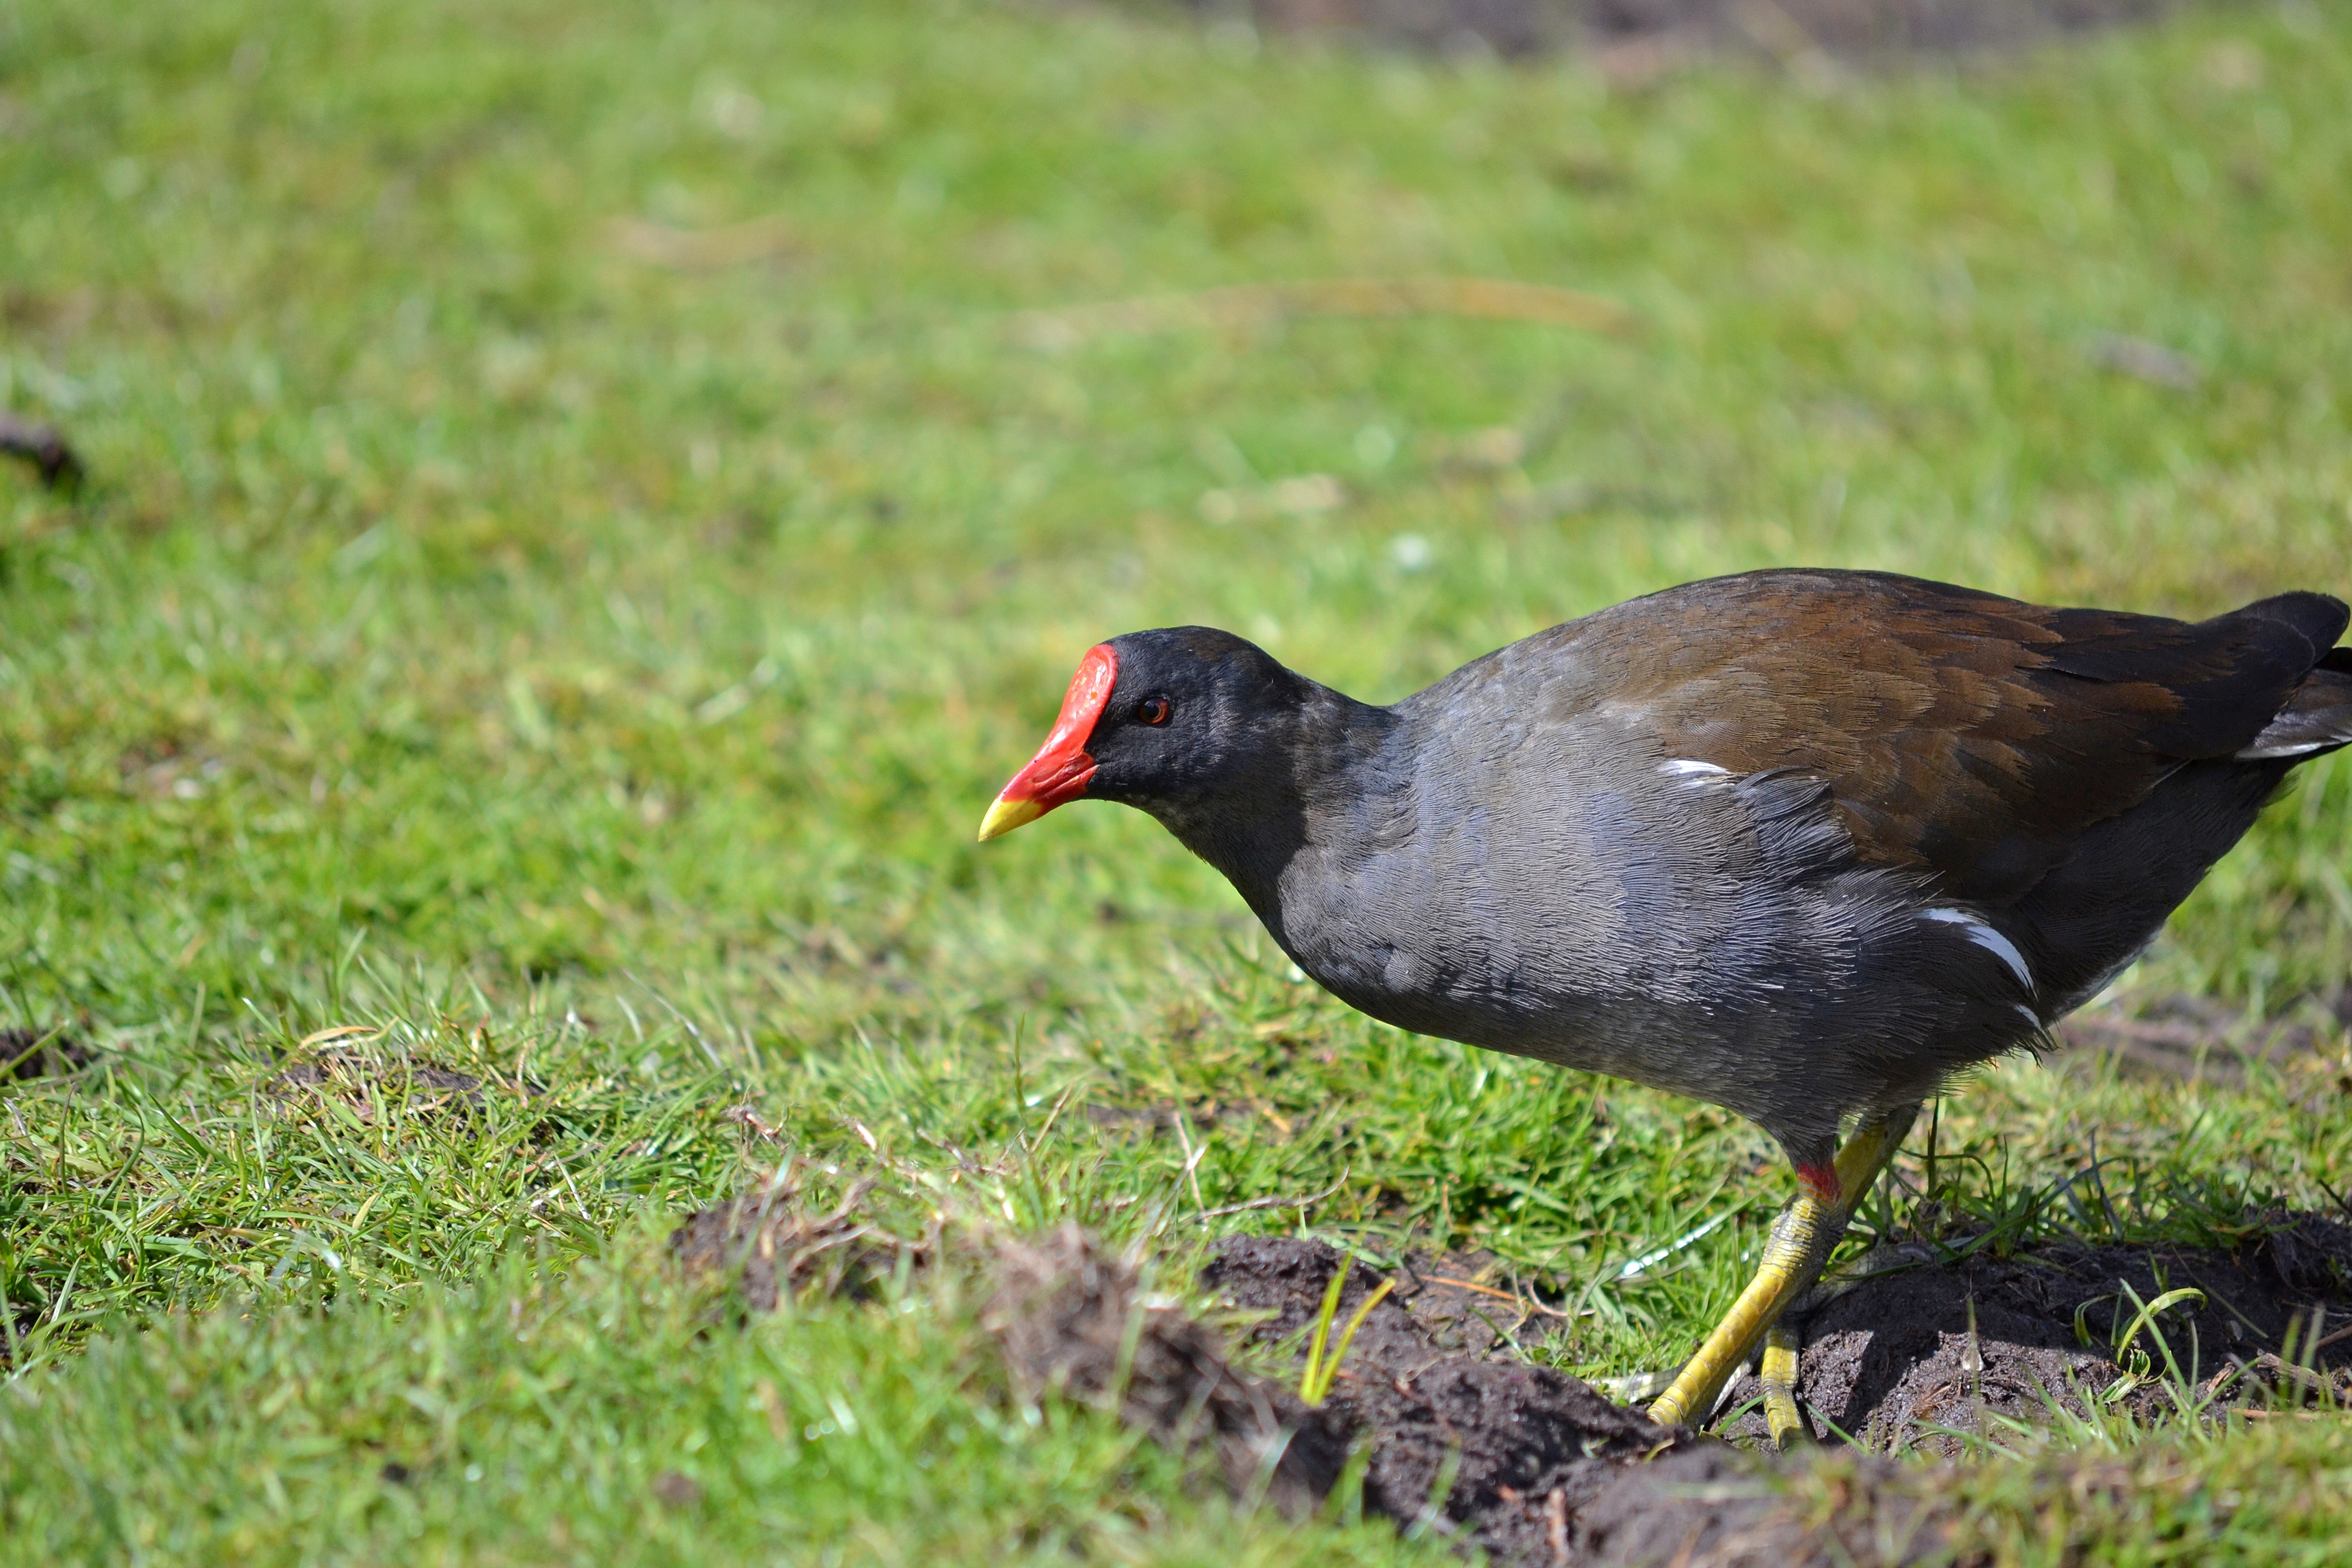
nature, grass, bird, animal, photo, wildlife, wild, green, red, beak, natural, fauna, duck, feathers, photograph, vertebrate, coot, blackbird, wildfowl, moorhen, perching bird, cinclidae, stock dove